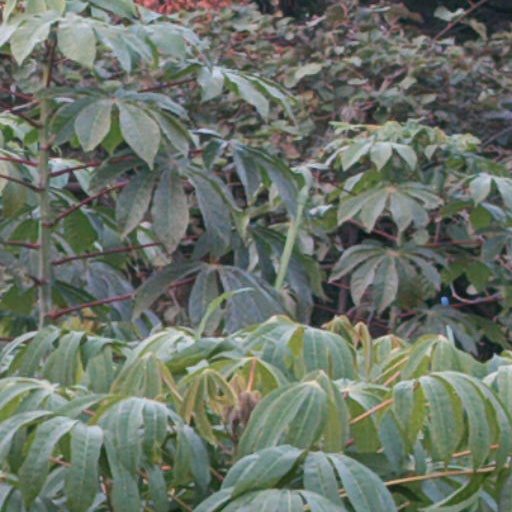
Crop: cassava